Applied Data Research

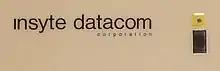
Insyte Datacom logo

ADR later purchased the Datacom/DB database management system from Insyte Datacom and developed the companion product, IDEAL (Interactive Development Environment for an Application’s Life), a fourth-generation programming language.